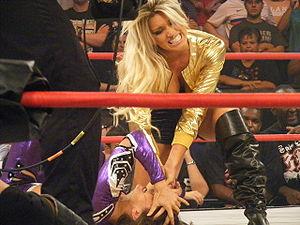
The Beautiful People est une équipe de catcheuses heels composée de Velvet Sky, Madison Rayne et Angelina Love. Elles travaillent actuellement à la Total Nonstop Action Wrestling.